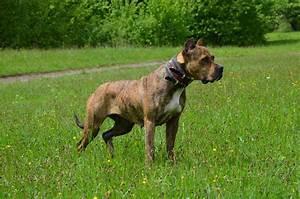
dog